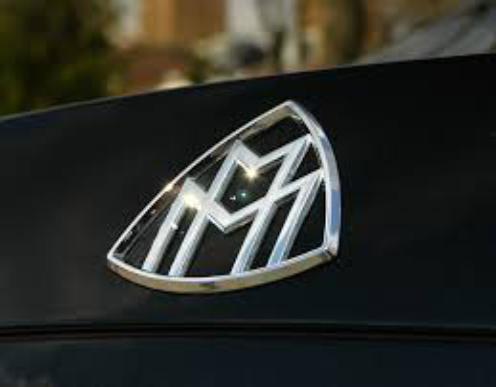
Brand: maybach-2
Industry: Transportation